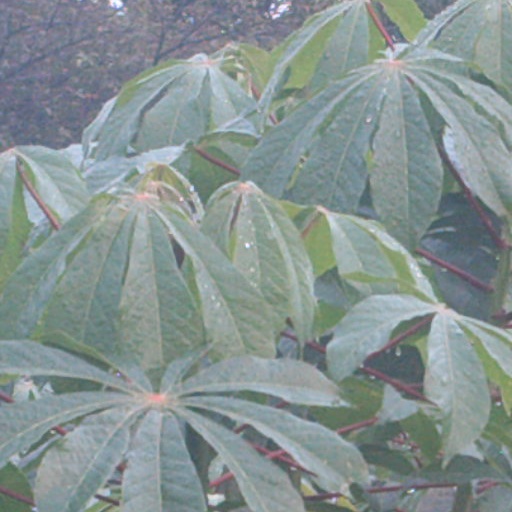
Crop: cassava